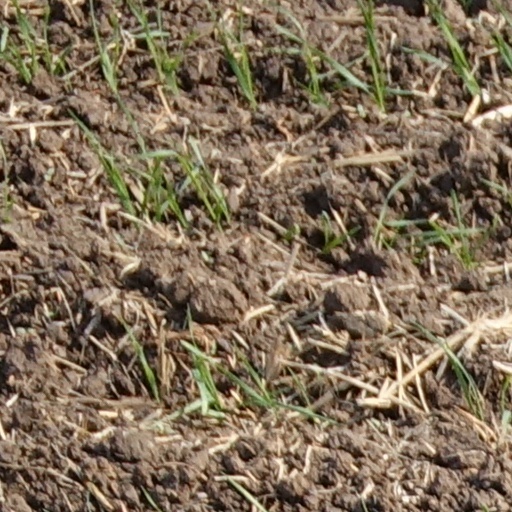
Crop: wheat